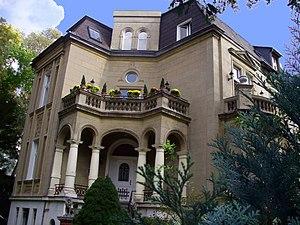
Berlin-Lichterfelde [ˌlɪçtɐˈfɛldə] est un quartier de Berlin, faisant partie de l'arrondissement de Steglitz-Zehlendorf. Pendant la séparation de la ville, ce quartier faisait partie du l'ancien district de Steglitz, situé à Berlin-Ouest.